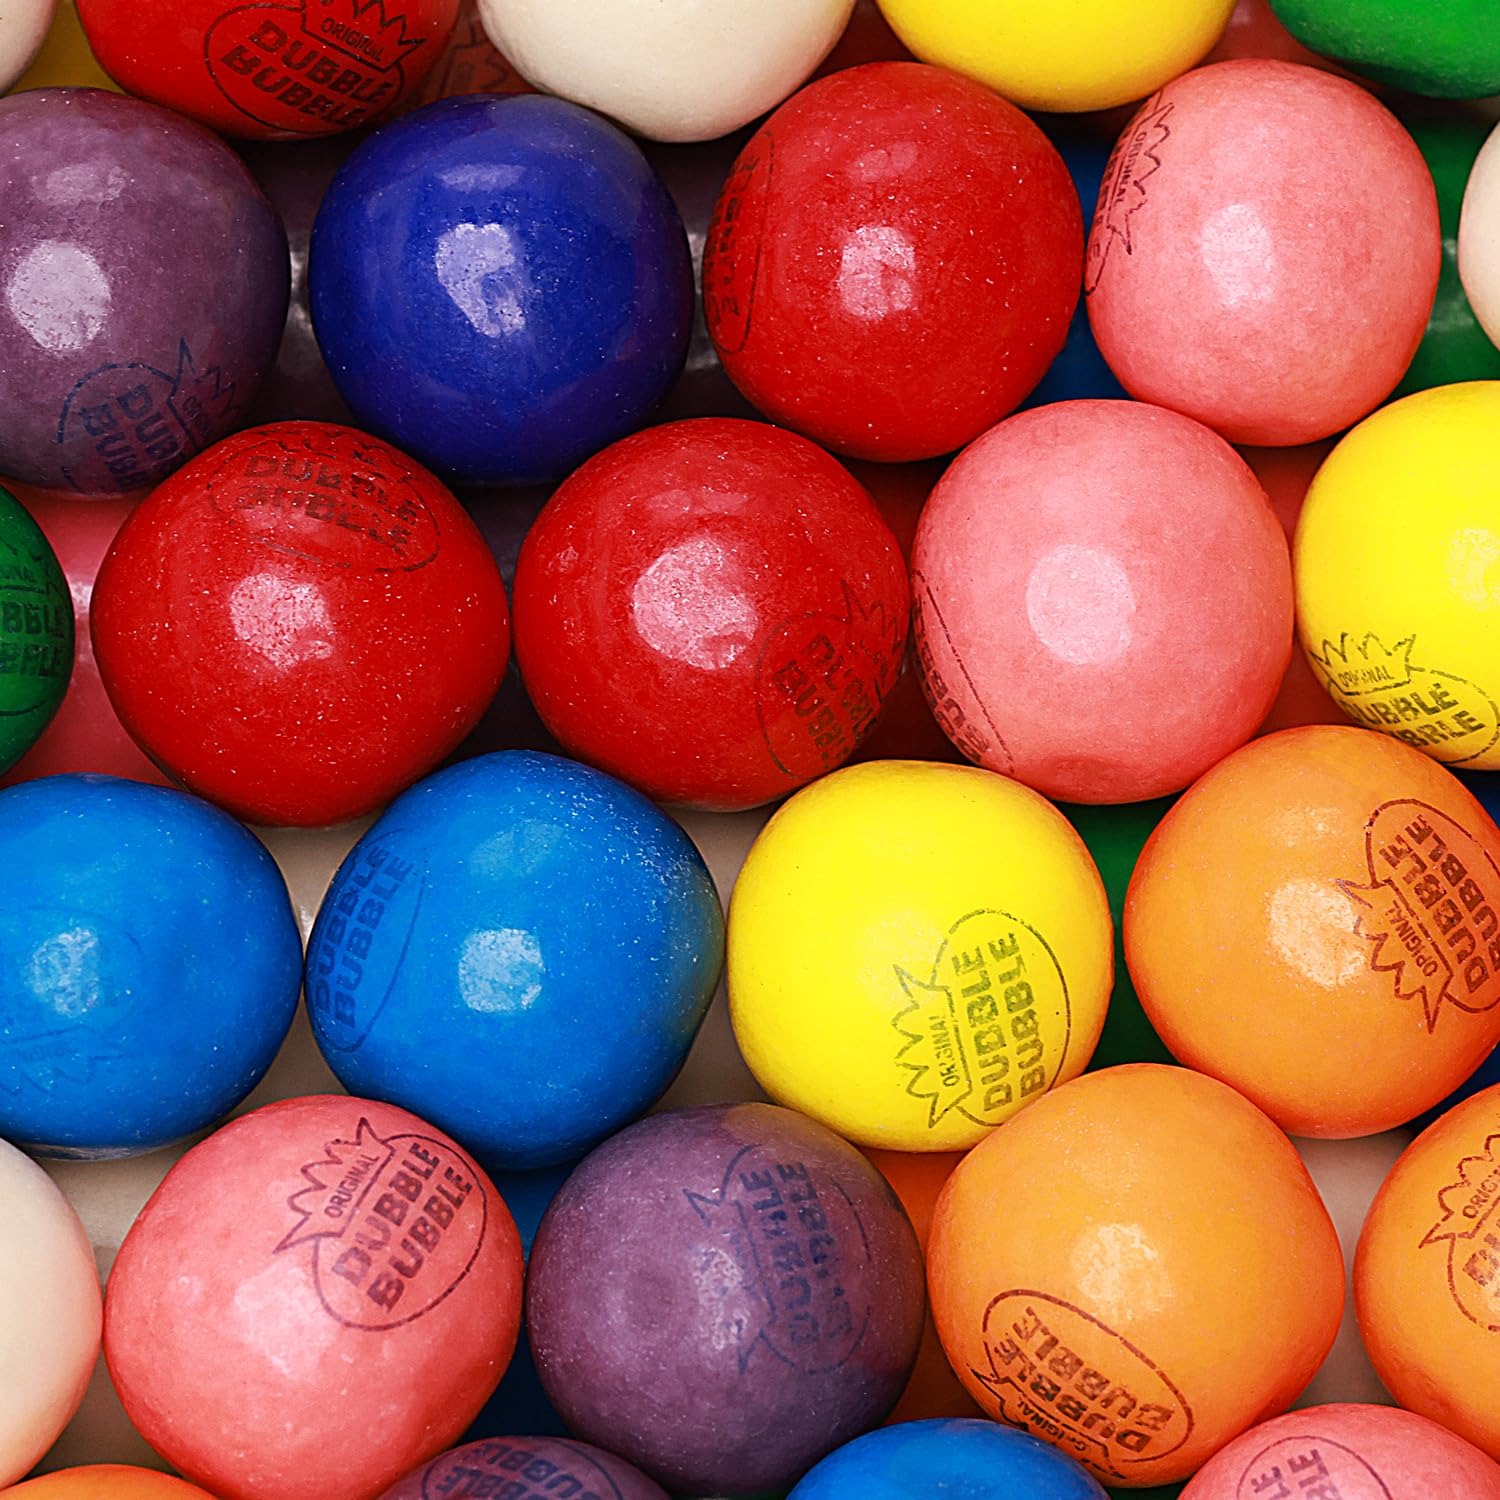
Item Name: Global Gumball Gumballs for Vending Machine - 0.91 Inch (23mm) Large Dubble Bubble Original Gum Balls for Vending Machine Refill - Kids Chewing Gum - 1.7 LB Bulk Gumballs 110 ct - Bubble Gum Balls
Bullet Point 1: BURST OF FLAVORS: Our bubble gum balls offer 8 delicious tastes - Pineapple, Banana, Orange, Strawberry, Cherry, Lemon-Lime, Berry, Grape - all in one pack. These brightly colored gum balls are 0.91 Inch (23 mm) in size, making them the perfect addition to any candy buffet or as a stand-alone treat
Bullet Point 2: GUMBALL MACHINE REFILL: chewing gumballs come in a convenient 1.7 lb bulk pack (110 pcs per bag), making them the perfect choice for anyone looking to refill their gum ball machine. Whether you're a business owner or just looking to add some fun to your home, these gumballs can be vended easily through any gumball vending machine with an with a 22-27 mm dispensing wheel
Bullet Point 3: BOLD & INTENSE COLORS: Our assorted chewing gum come in 8 vibrant colors: Yellow, Orange, Pink, Red, Green, Blue, Purple and White, making them a fun and colorful addition to any occasion. Perfect for party favors, cake decorations, or even refilling your gumball machine, these gumballs are sure to impress and add a touch of excitement to your even
Bullet Point 4: GET THE PARTY STARTED: Everyone is sure to be happy with our gumballs, which offer a softening texture with every chew and retain their delicious flavor. These gumballs are a great choice for birthday parties, baby shower goody bags, or just as a fun treat for Halloween, Christmas, Thanksgiving, Valentine's and St. Patrick's Day
Bullet Point 5: COMMITMENT TO QUALITY: At our company, we take pride in the quality of our gumballs ensuring a superior taste and texture. Our chewing gum made from the finest ingredients, and produced in a facility that does not use peanuts, tree nuts, or gluten
Product Description: <p>Looking for a sweet and fruity treat that's sure to satisfy? Try our premium quality and gluten-free mixed berry and fruit flavored gumballs! Made with the finest ingredients, these gumballs offer a burst of delicious berry flavors with every chew, without losing their mouth-watering taste. They come in an assortment of 8 delicious flavors, including Pineapple, Banana, Orange, Strawberry, Cherry, Lemon-Lime, Berry, and Grape, all contained in a brightly colored, 0.91-inch gum ball. The gumballs came in a 1.7 LB bag that contains approximately 110 pcs. </p> <p>These gumballs are not only great for satisfying your sweet tooth, but they're also perfect for adding a pop of color to any occasion. Their vibrant colors make them ideal for decorating cakes, filling party favors, or even adding to goody bags. Plus, their softening texture with every chew makes them a hit with kids and adults alike.</p> <p>So, whether you're looking to refill your gum ball machine, add some excitement to your party favors, or just indulge in a classic bubble gum experience, our gumballs are the perfect choice. You can trust that our gumballs are produced in a facility that is free from peanuts, tree nuts, and gluten, ensuring a safe and tasty treat for all.</p> <p>Get the party started with our delicious and colorful gumballs - the perfect addition to any celebration!</p>
Value: 110.0
Unit: Count

Price: 33.89